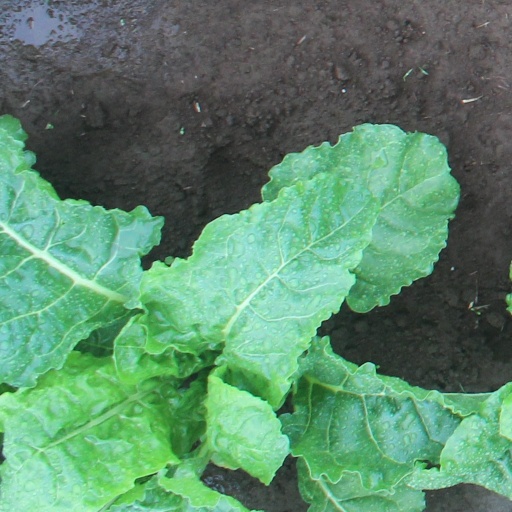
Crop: sugar beet